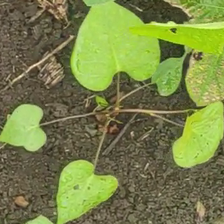
Weed species: Obscure_morning _glory(Ipomoea obscura)